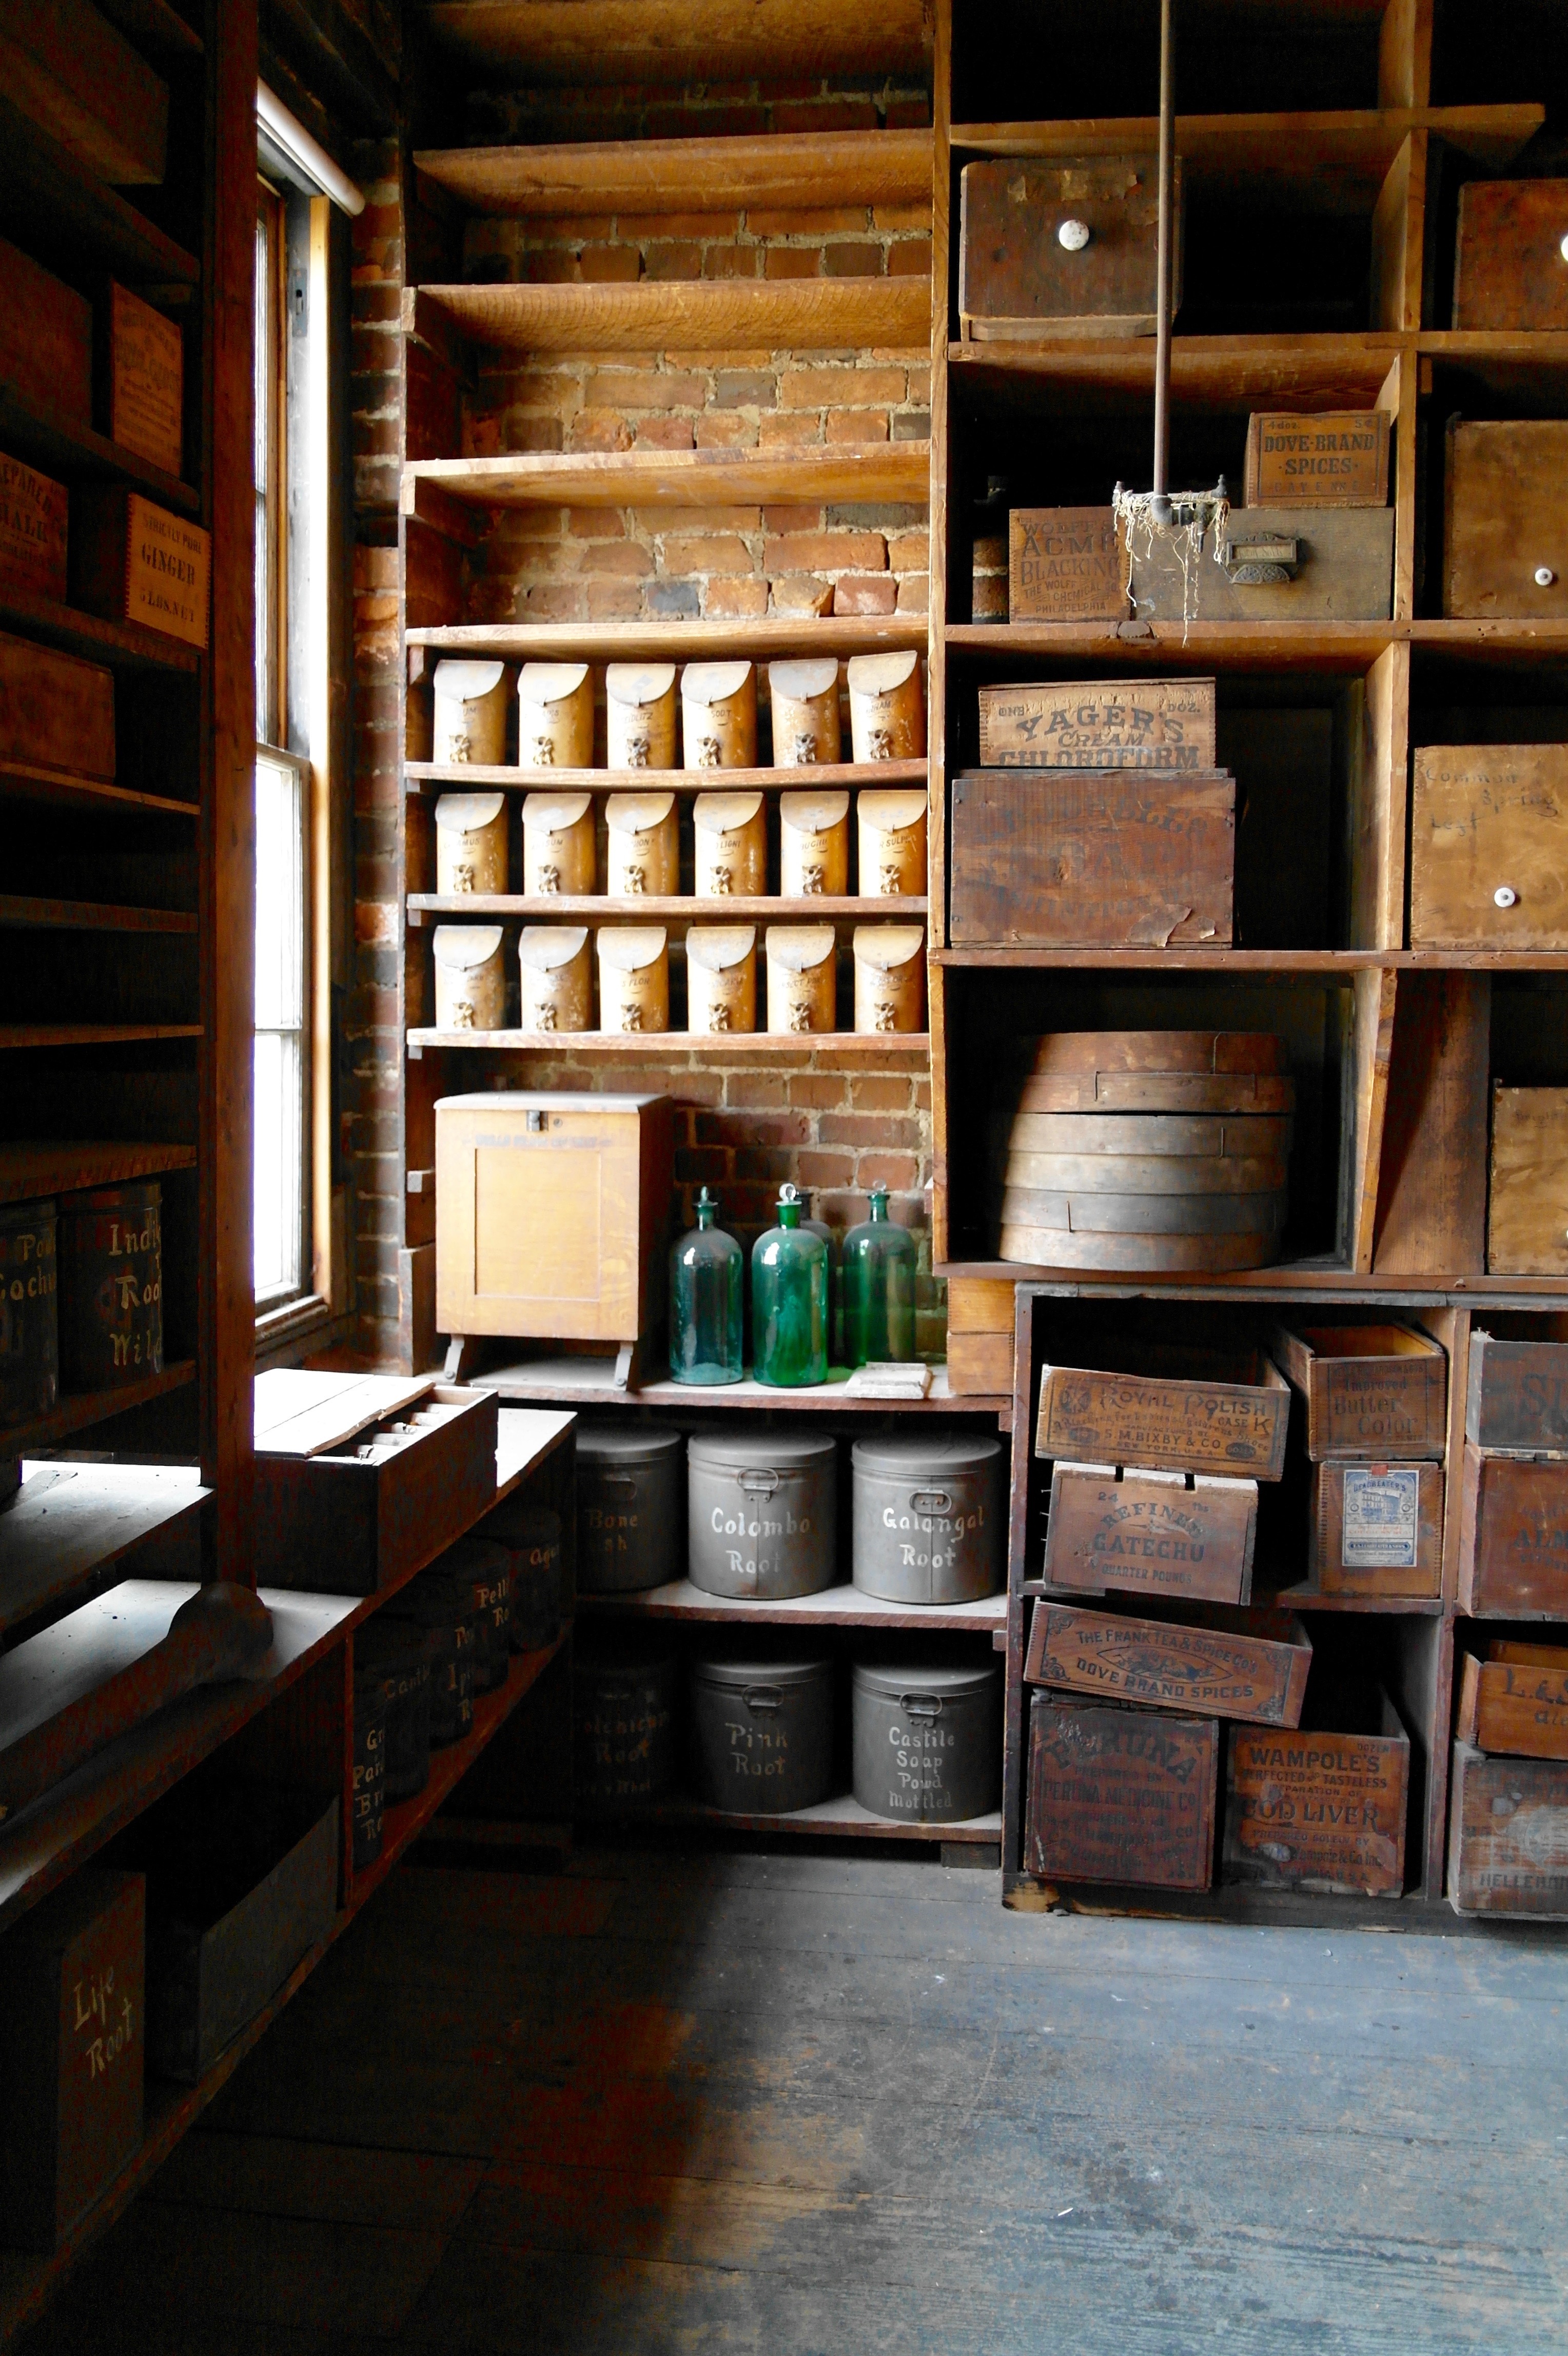
wood, home, shelf, living room, furniture, room, interior design, design, shelving, cabinetry